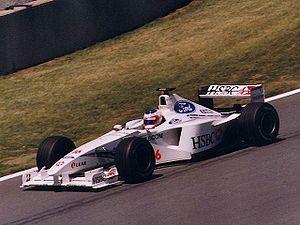
La Stewart SF-3 est la monoplace de Formule 1 engagée par l'écurie Stewart Grand Prix pour le Championnat du monde de Formule 1 1999. Elle est pilotée par le Brésilien Rubens Barrichello et l'Anglais Johnny Herbert et le pilote d'essais est le Brésilien Luciano Burti. C'est la première monoplace dessinée sur ordinateur.